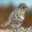
Label: bird